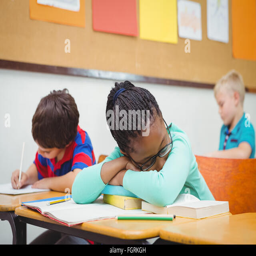
student asleep on a desk